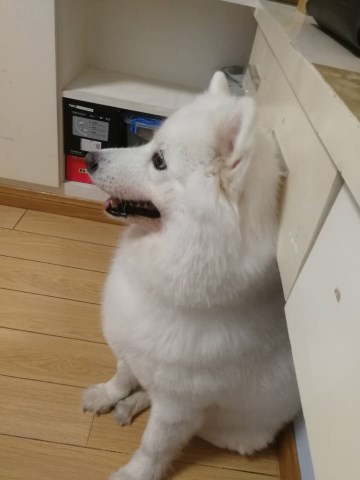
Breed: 2192-n000088-Samoyed